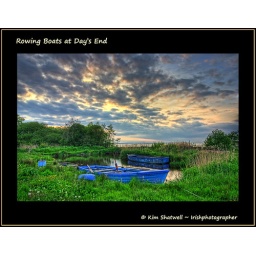
After a days work fishing on the lough these boats bath in the setting sun on LoughNeagh